Charuulata 2011

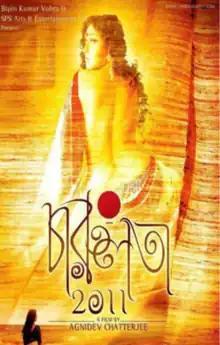
Poster

Charuulata 2011 is a 2012 Bengali film directed by Agnidev Chatterjee. This film is based on Rabindranath Tagore's 1901 novella "Nastanirh".